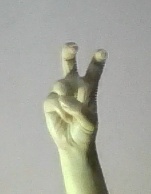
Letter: toot